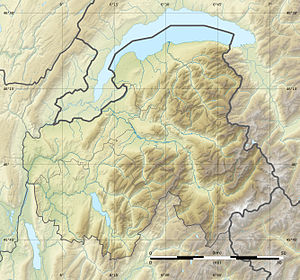
Col des Montets
Haute-Savoie
Col des Montets er et bjergpas på grænsen mellem Haute-Savoie i Frankrig og Schweiz. Passets højeste punkt ligger i Frankrig. Udgangspunkt for bjergpasset er Arve-dalen. Landevejen D1506 krydser passet fra Frankrig ved byen Argentiére i dalen ved Chamonix. Passet går til Col de la Forclaz i Schweiz og derfra er der adgang videre til byen Martigny i Schweiz.